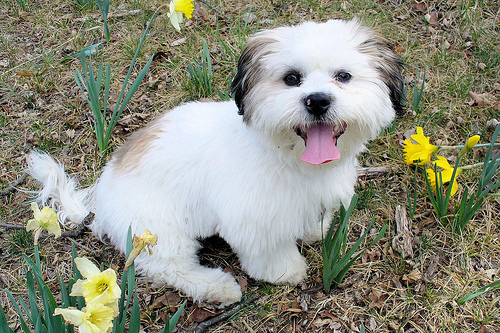
Animal: dog
Breed: havanese